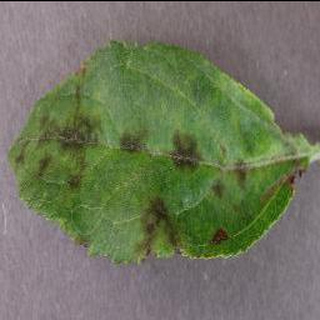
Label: apple_apple_scab